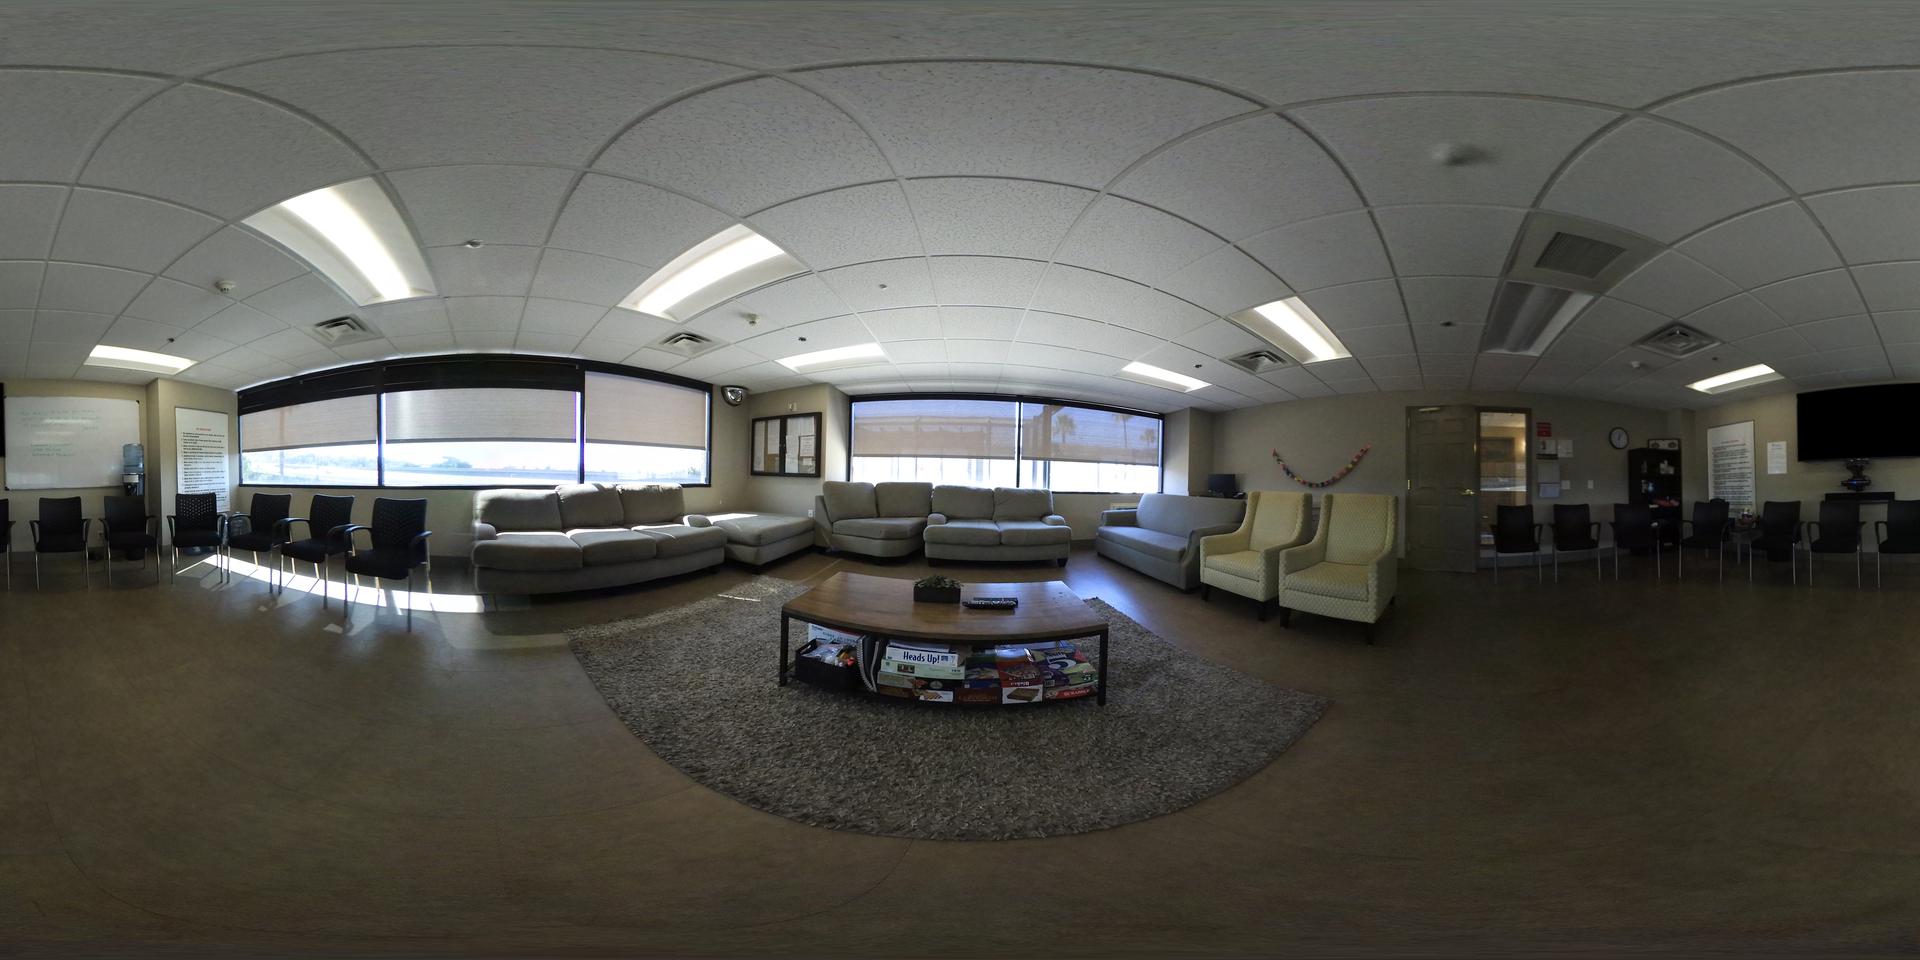
Referred object: the bulletin board between the two windows

Referred object: the wooden coffee table